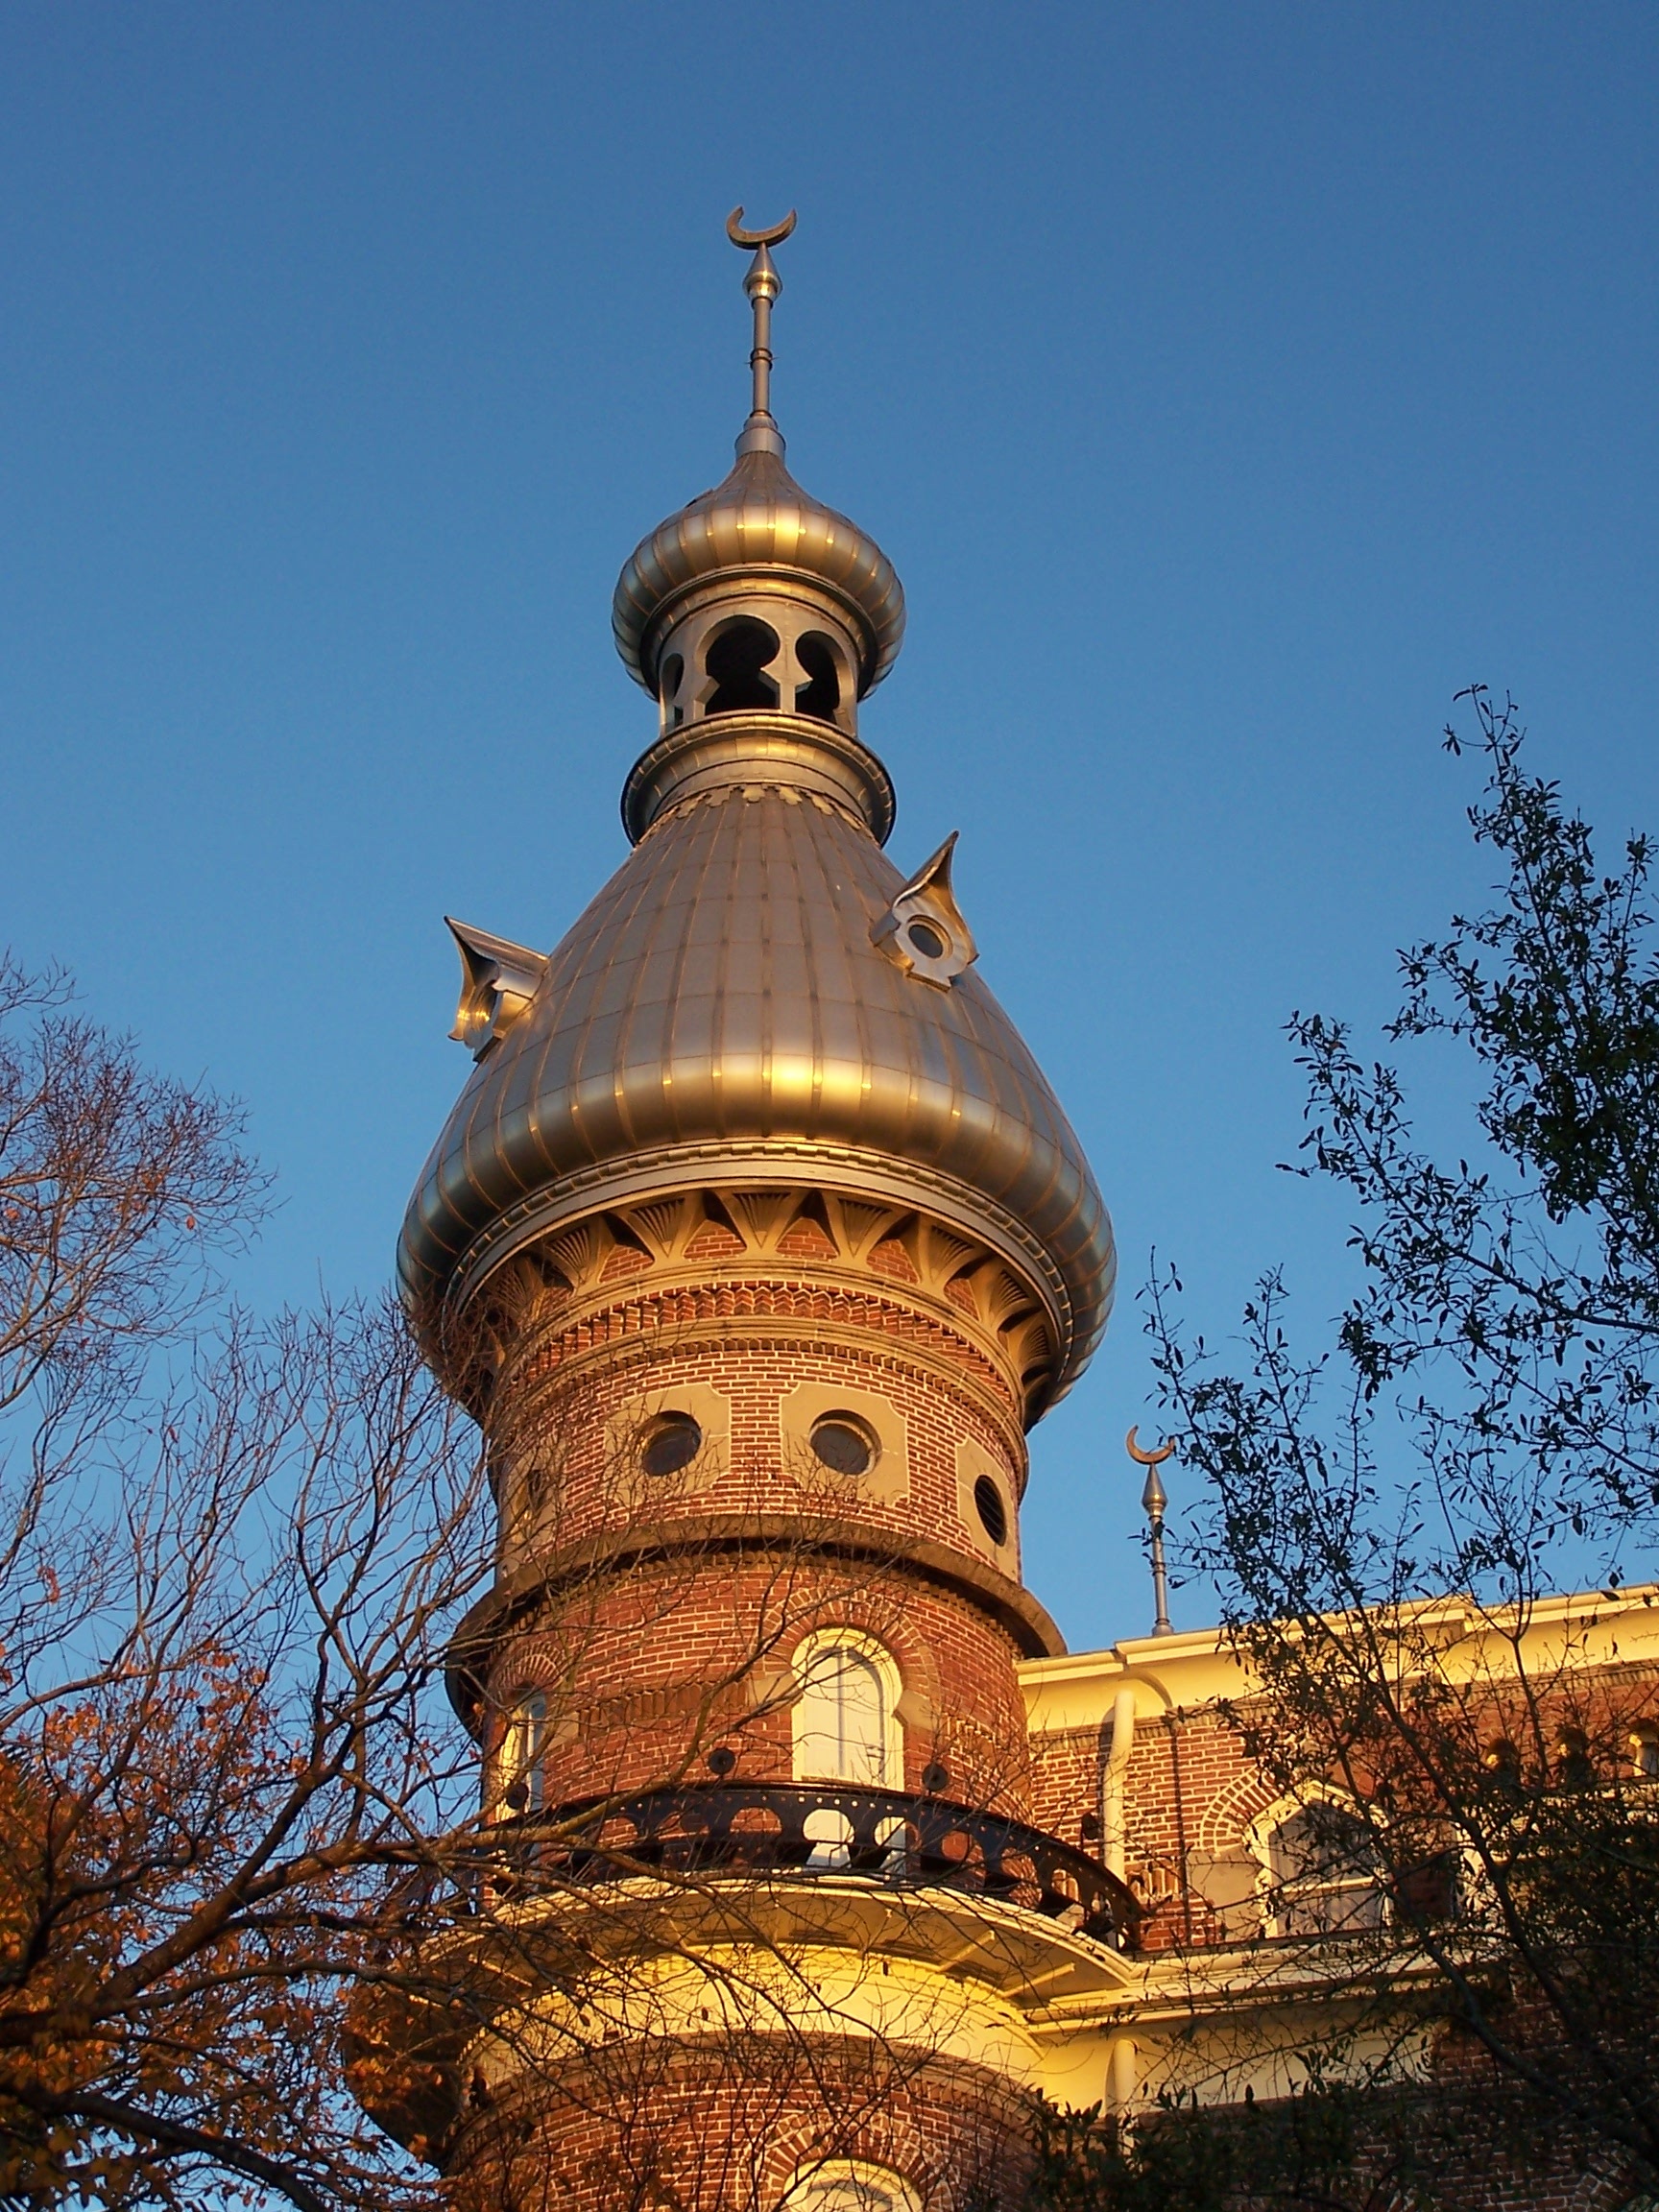
skyline, building, city, cityscape, downtown, tower, landmark, church, cathedral, place of worship, bell tower, skyscrapers, buildings, spire, steeple, monastery, dome, florida, minaret, tampa, tampa bay, university of tampa